Voortrekkers (youth organisation)

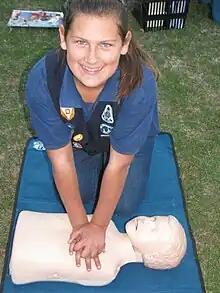
Voortrekker girl receiving first aid training. She is wearing the new (current) style uniform.

In the words of its mission statement (as translated), "The Voortrekkers is a cultural movement that equips our members, especially the youth, to live out their calling through service as modern Afrikaners, positive citizens and consistent Christians."